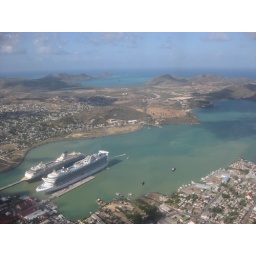
View from plane - cruise ships docked in St. John's, Antigua